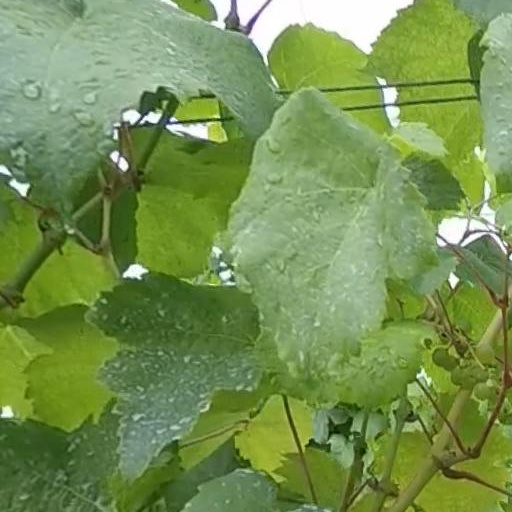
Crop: grape